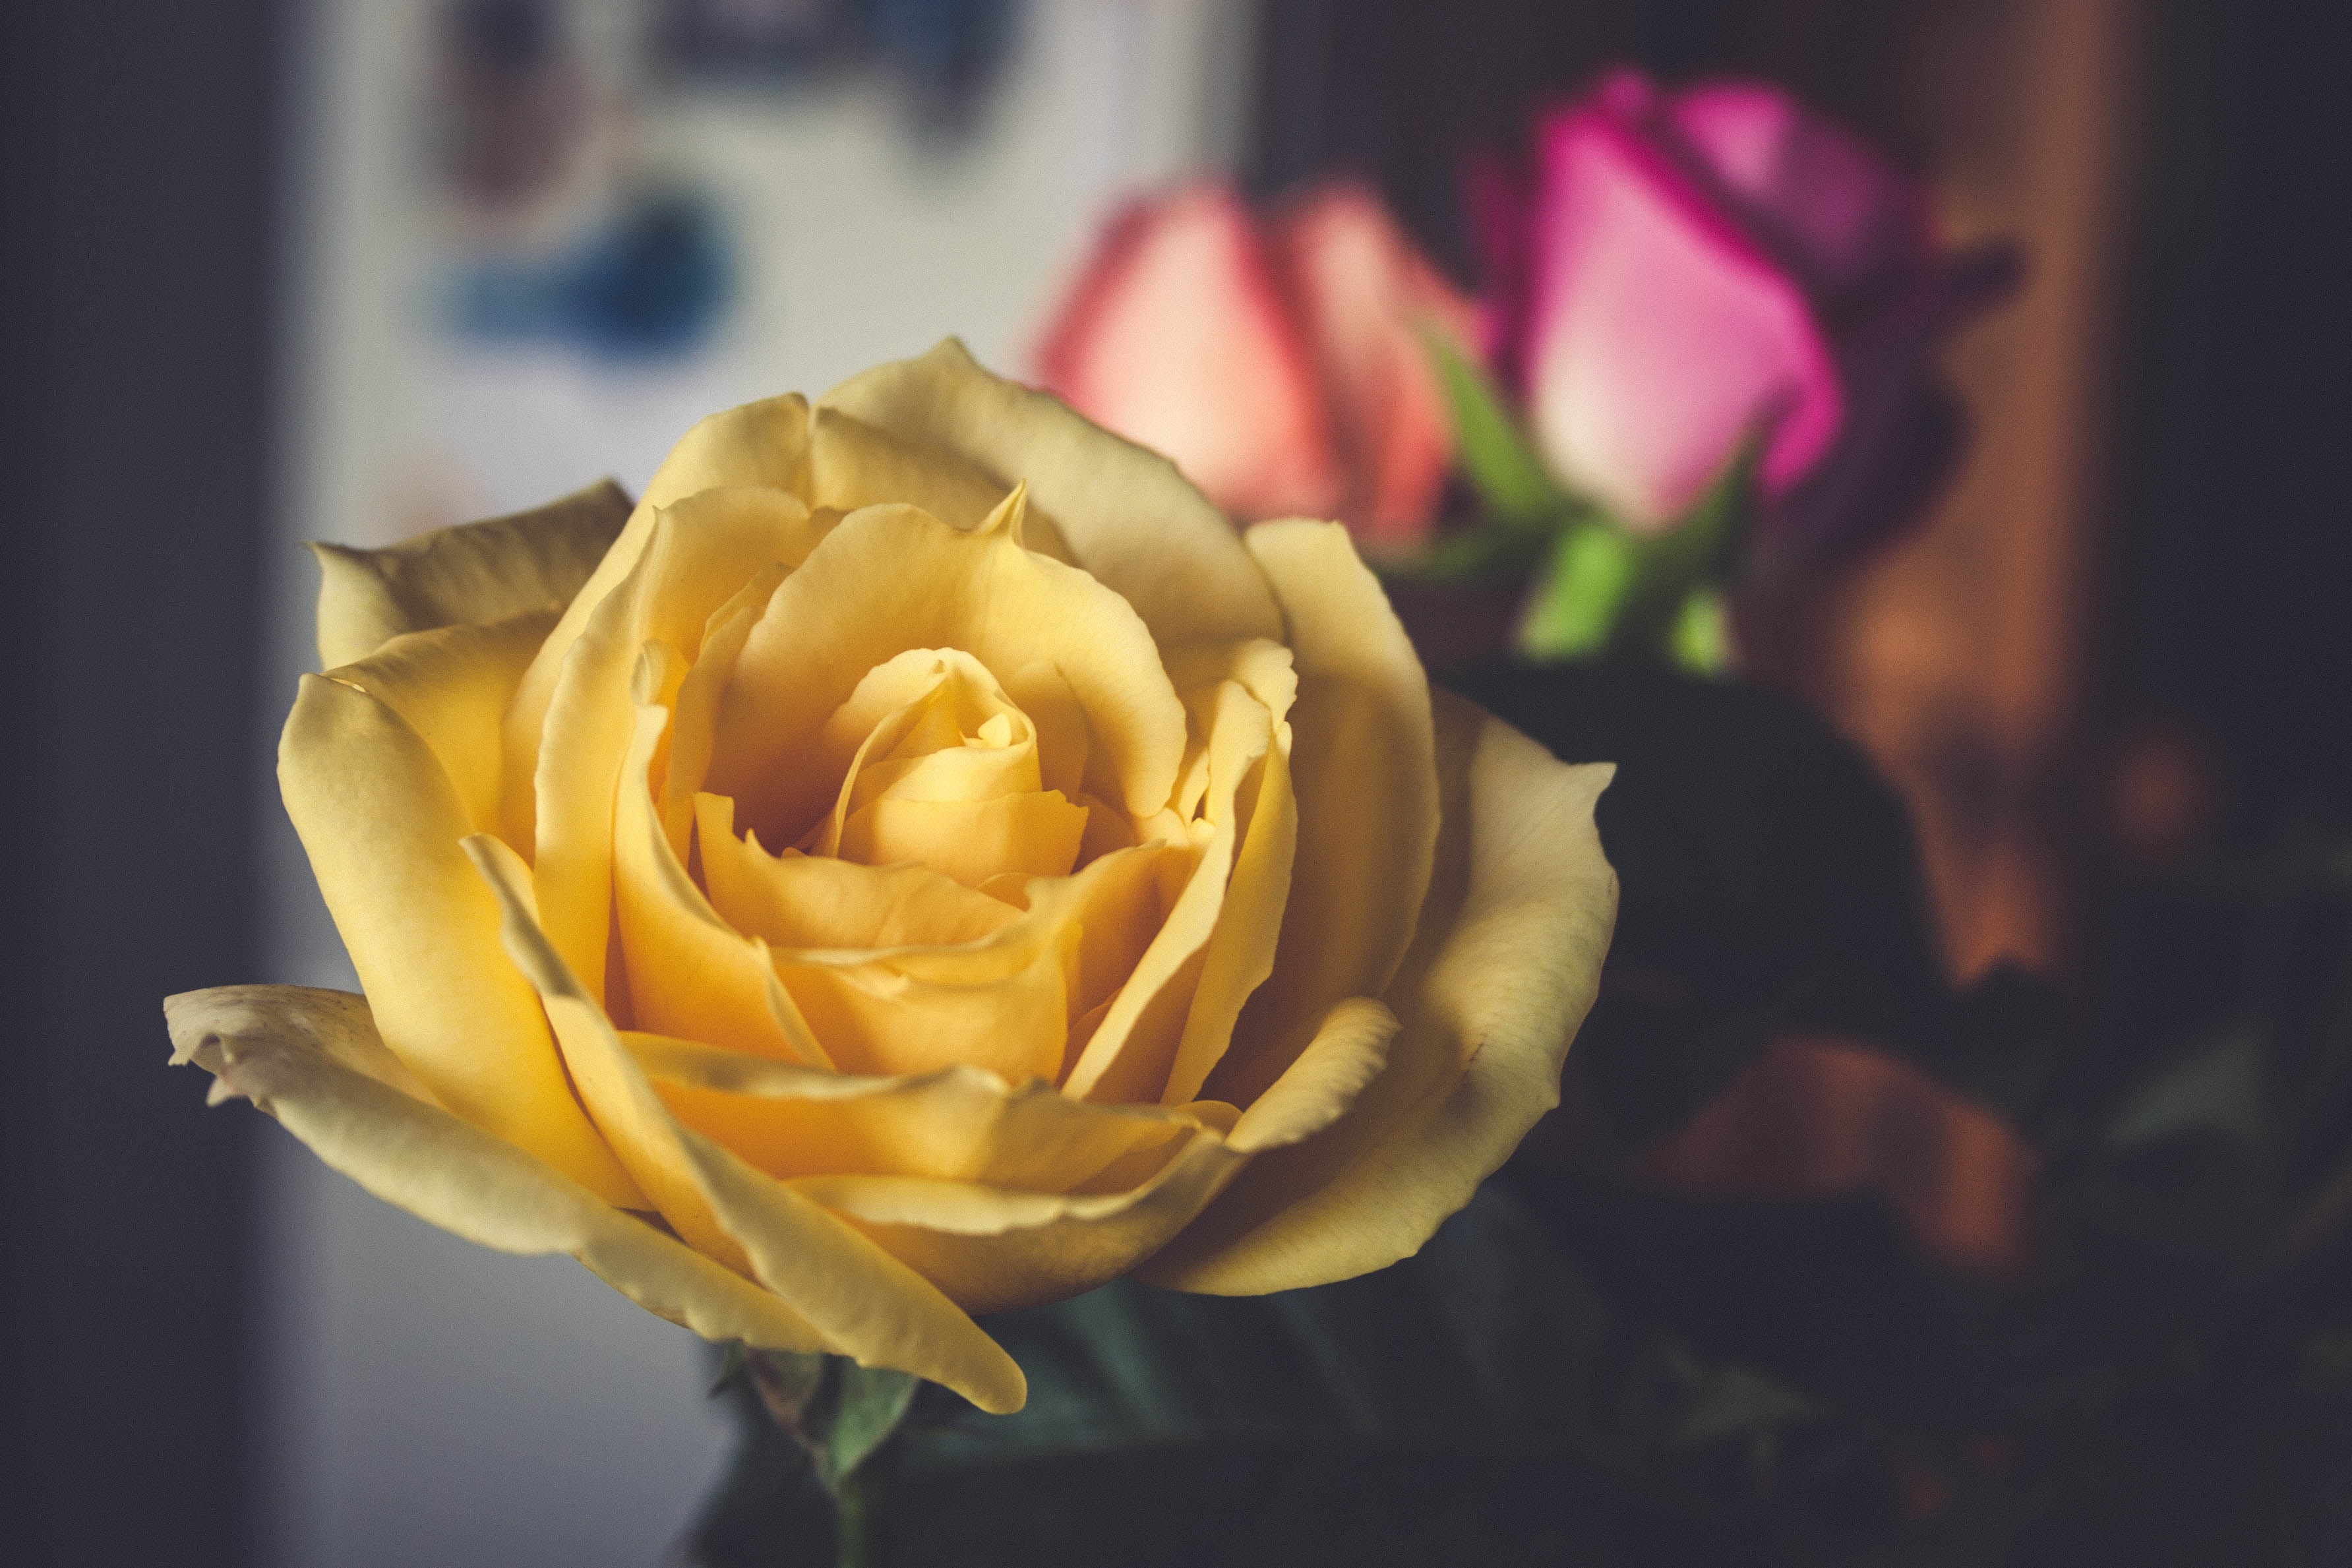
flower, Julia child rose, garden roses, rose, petal, yellow, rose family, floribunda, plant, flowering plant, beauty, rose order, pink, Hybrid tea rose, still life photography, still life, close up, botany, photography, rosa centifolia, plant stem, china rose, floristry, macro photography, cut flowers, camellia